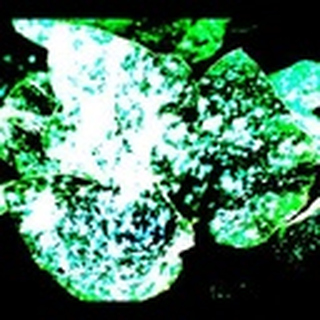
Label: cotton_powdery_mildew